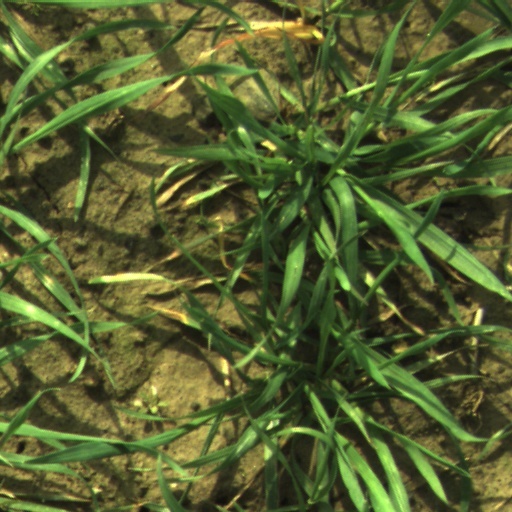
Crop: wheat